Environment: real
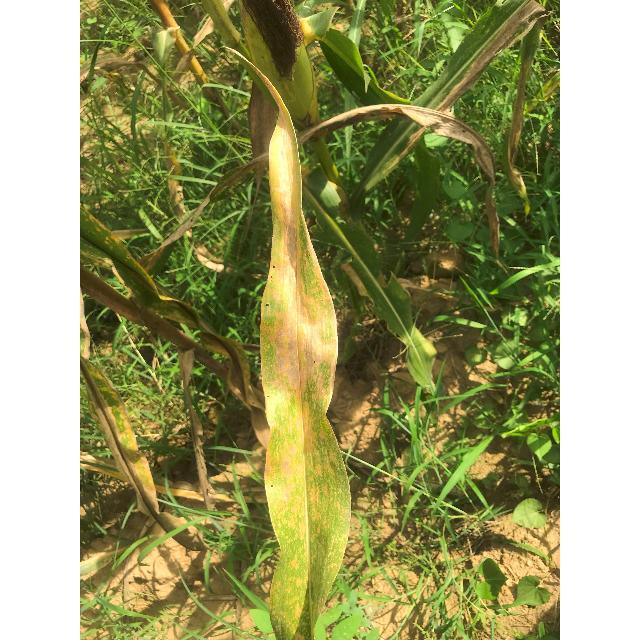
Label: nitrogen_deficiency